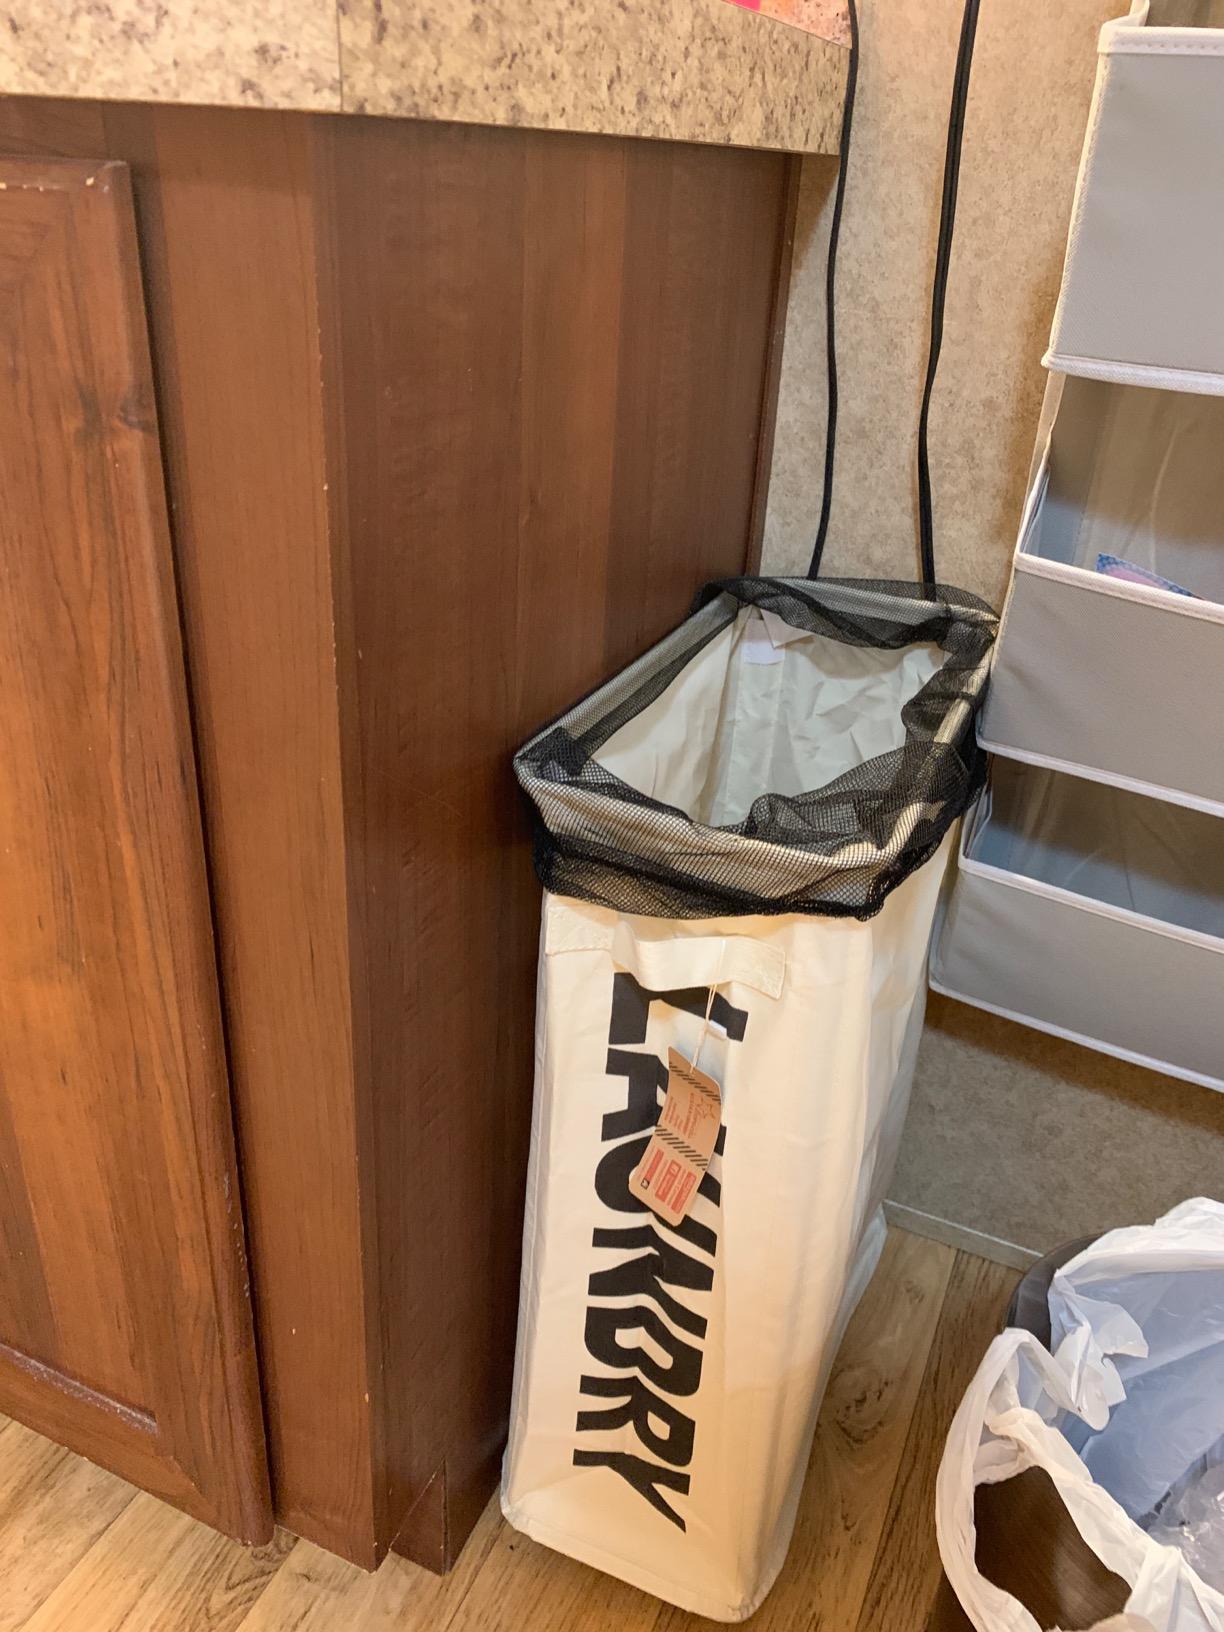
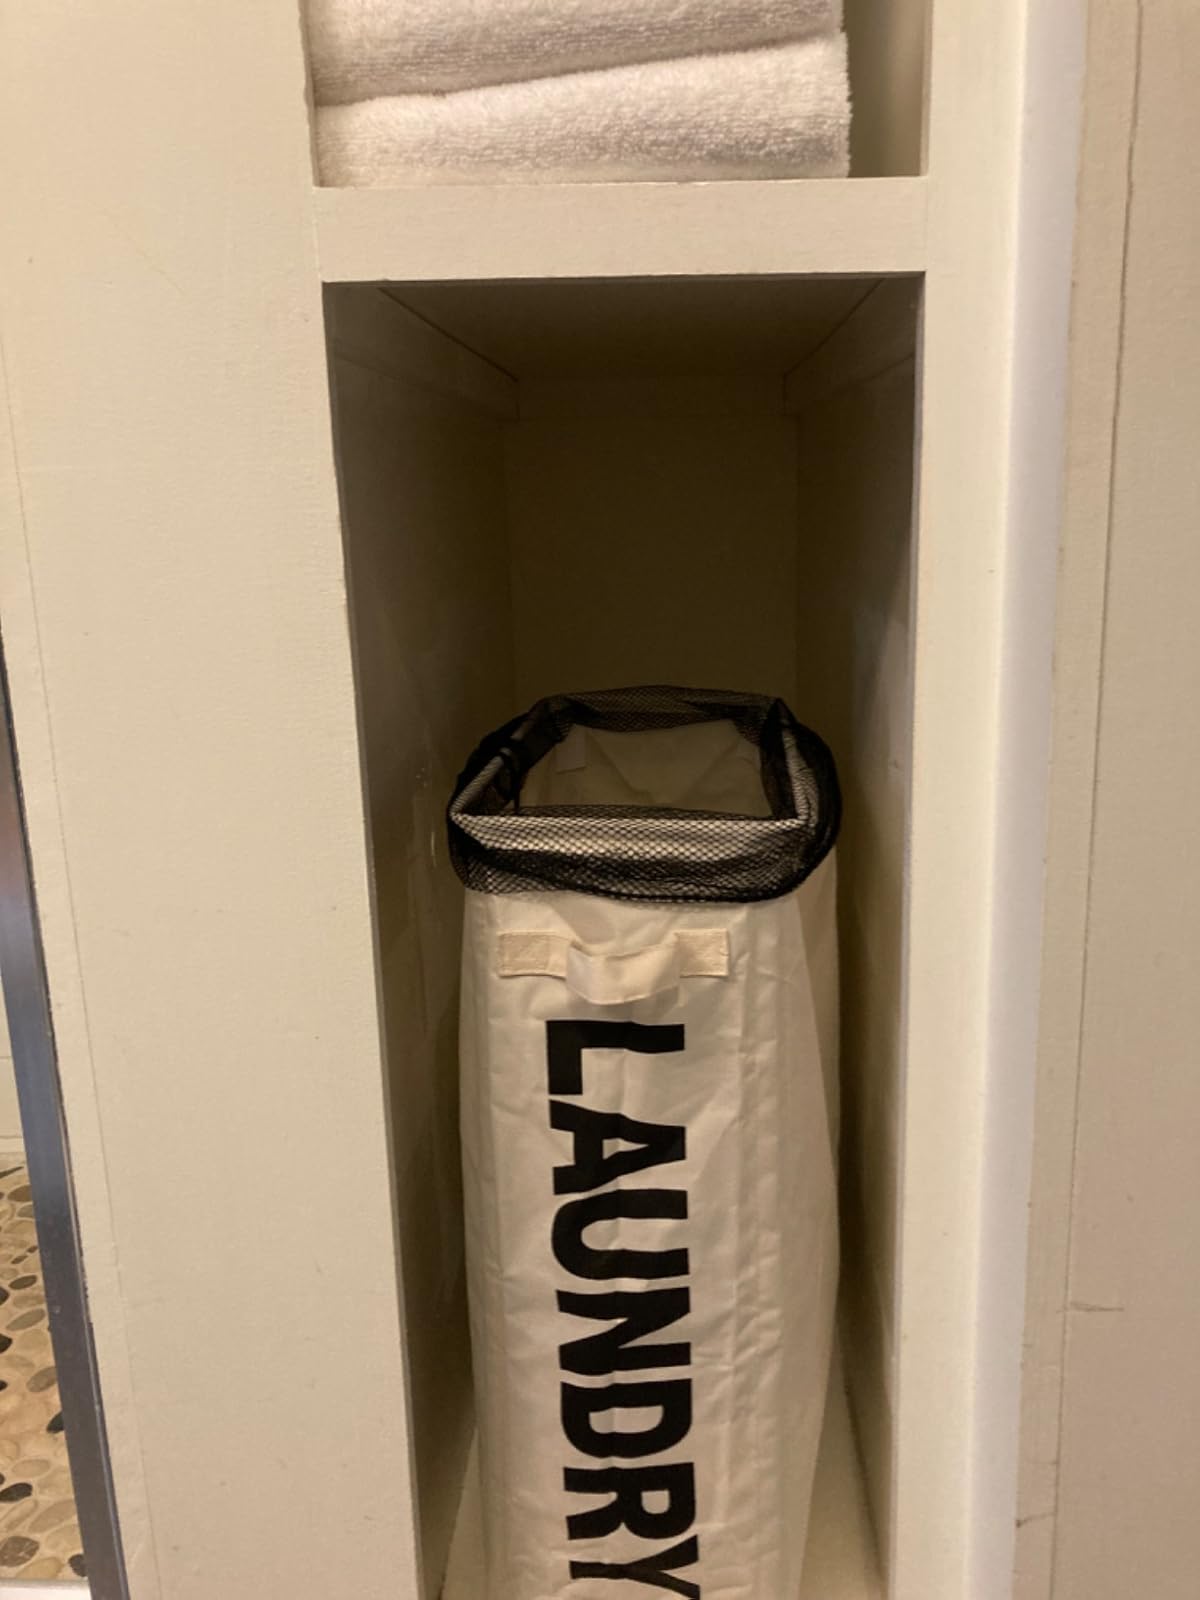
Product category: items_hamper
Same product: yes